Malvern, Worcestershire

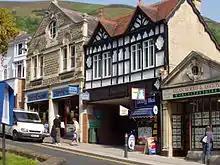
Detail of buildings and shops in Church Street, Great Malvern

The town centre comprises two main streets at right angles to each other: the steep Church Street and Bellevue Terrace, a relatively flat north–south extension of the A449 which forms Malvern's western extremity along the flank of the hills. Among the many shops are two large modern supermarkets, both in Edith Walk, formerly a steep and unmade lane that served the rear entrances of the shops in Church Street. Many of the traditional high street shops such as butchers, bakers, grocers etc., are now health food shops, art and craft shops, charity shops, law firms, and estate agents.